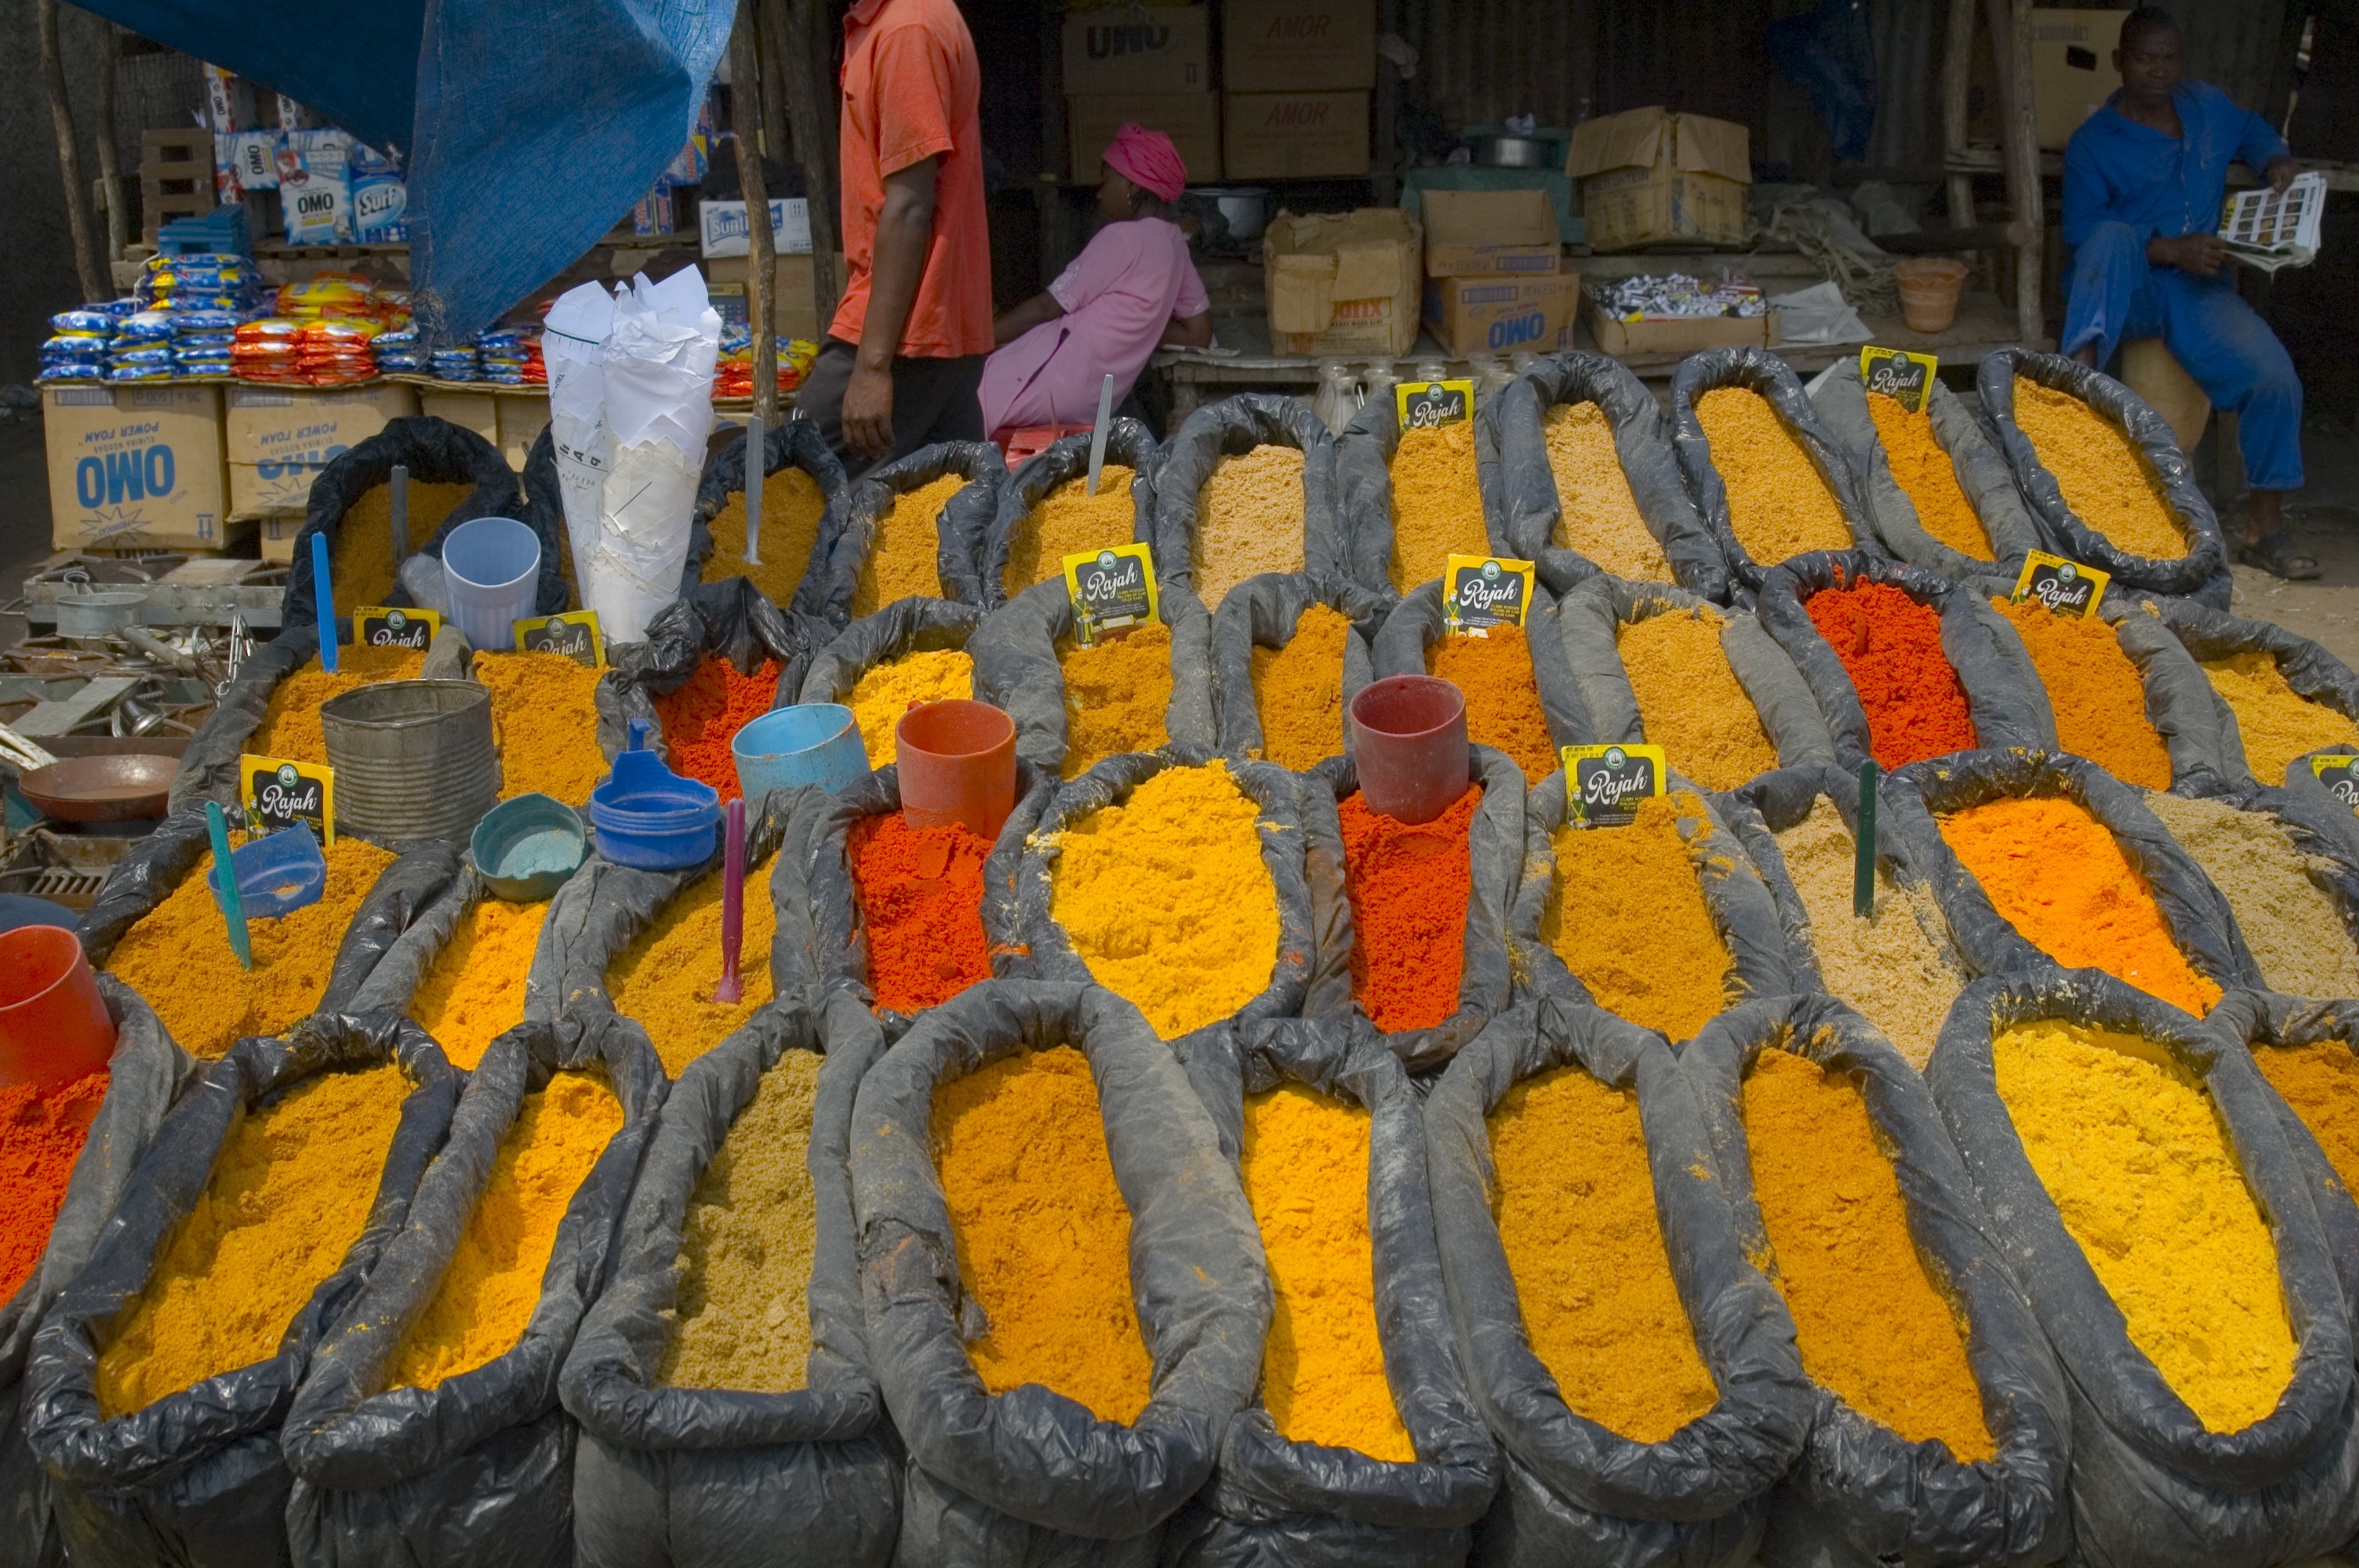
nature, food, cooking, ingredient, vegetable, fresh, market, public space, mozambique, diet, traditional, organic, rajas